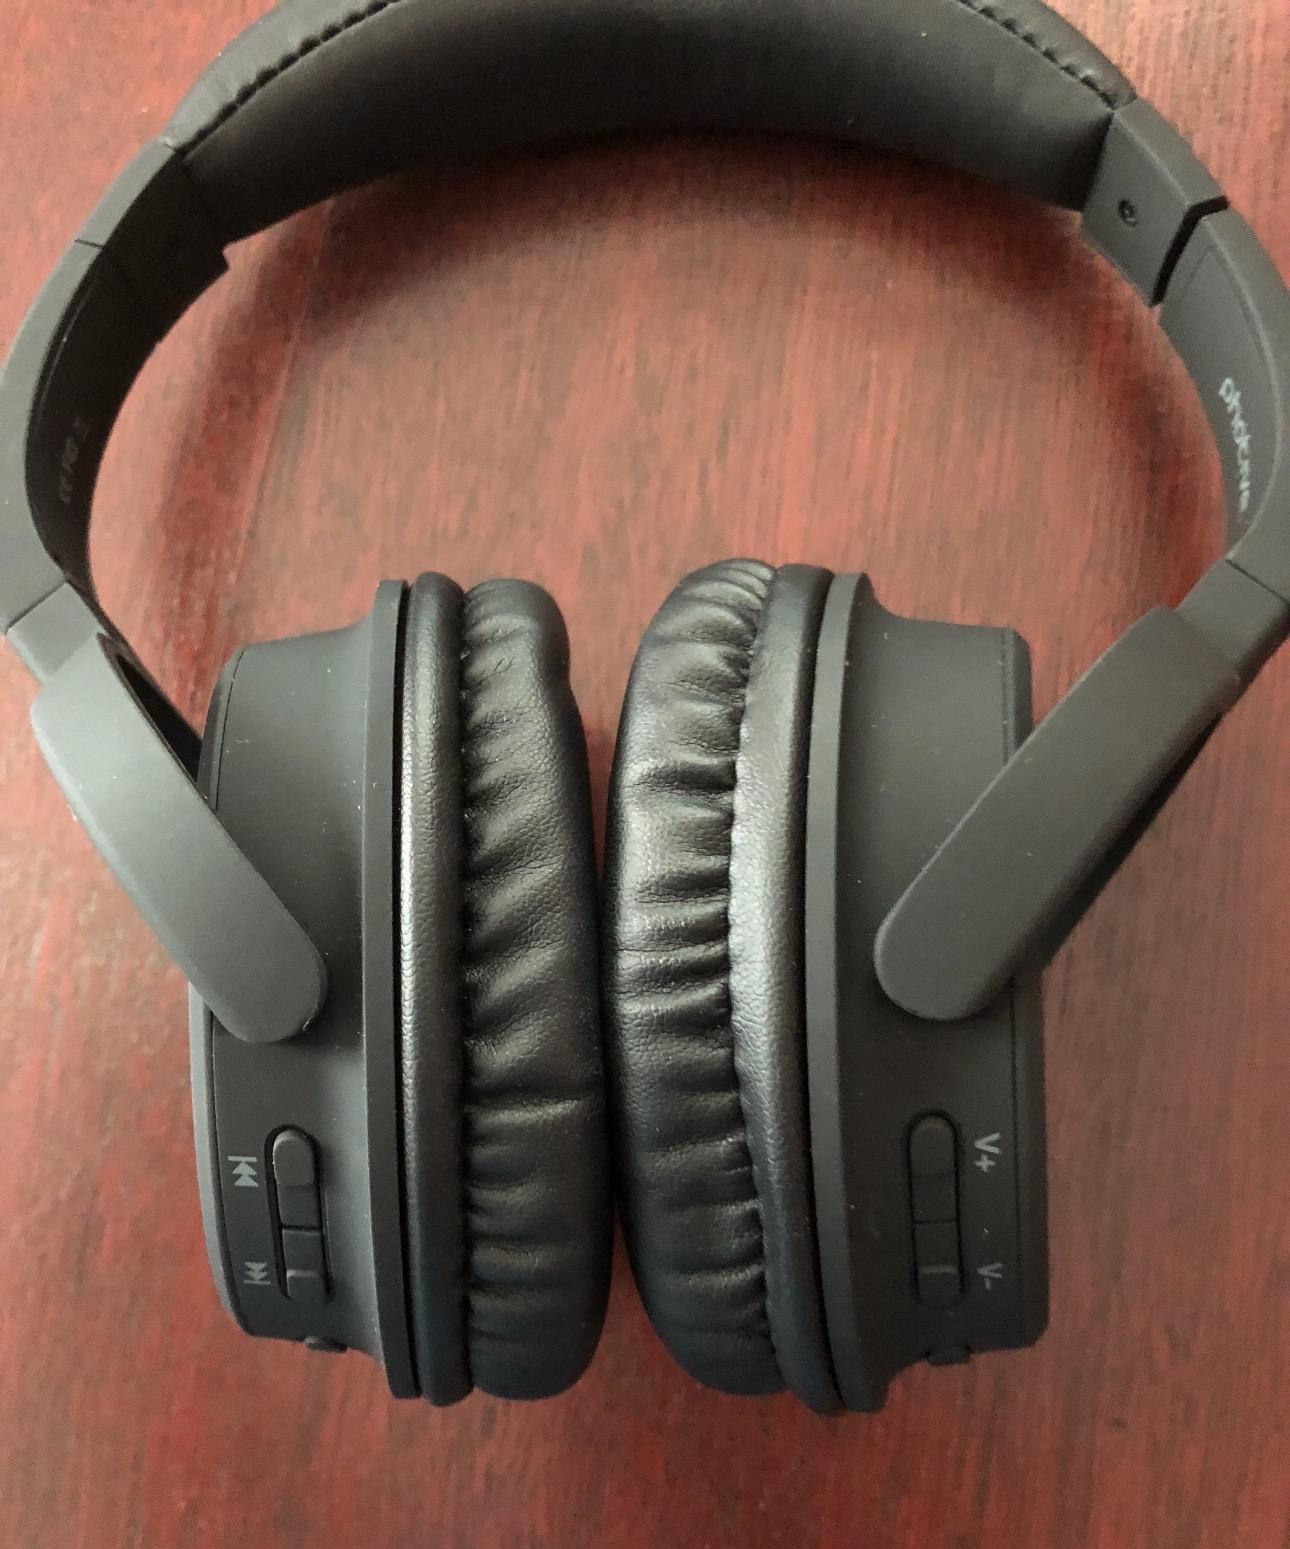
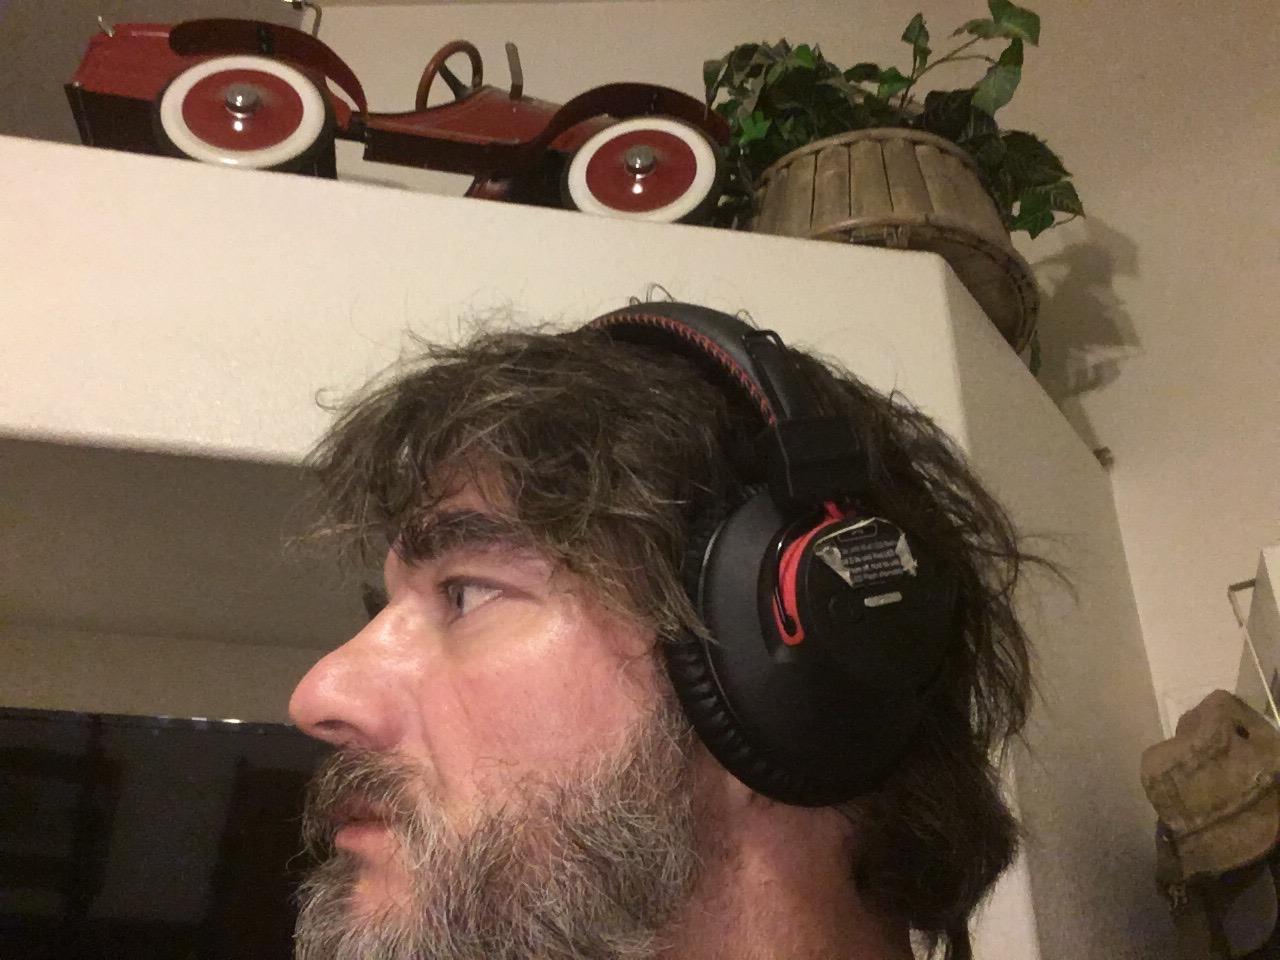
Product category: headphones
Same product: no